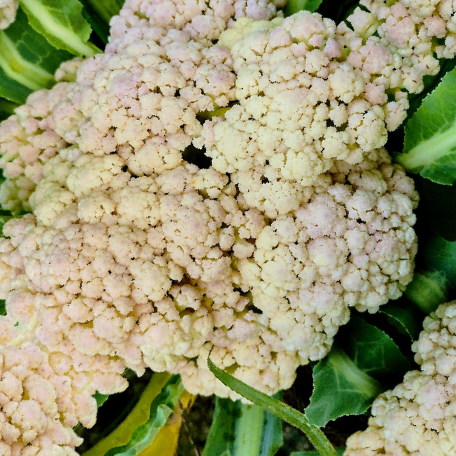
Label: Bacterial spot rot